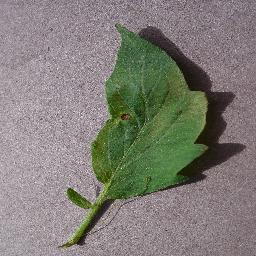
Label: Tomato___Target_Spot